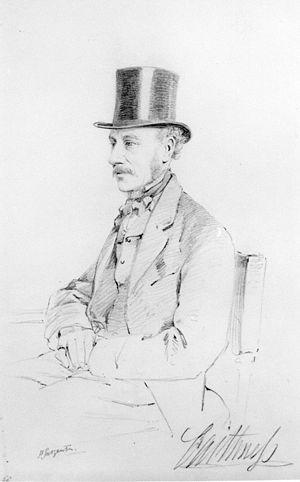
James Sinclair, 14ᵉ comte de Caithness, FRS, appelé Lord Berriedale de 1823 à 1855, est un scientifique, inventeur et homme politique libéral écossais.